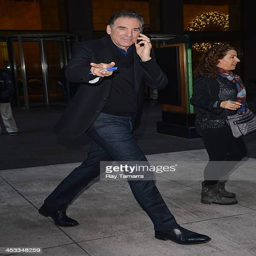
actor leaves radio broadcasting business